Celts

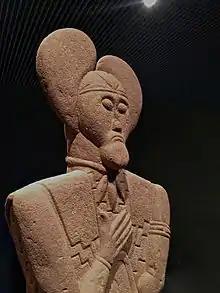
The Celtic "Prince of Glauberg", Germany, with a leaf crown, perhaps indicating a priest, .

Celts had a reputation as head hunters. Paul Jacobsthal says: "Amongst the Celts the human head was venerated above all else, since the head was to the Celt the soul, centre of the emotions as well as of life itself, a symbol of divinity and of the powers of the other-world." Writing in the first century BC, Greek historians Posidonius and Diodorus Siculus said Celtic warriors cut off the heads of enemies slain in battle, hung them from the necks of their horses, then nailed them up outside their homes. Strabo wrote in the same century that Celts embalmed the heads of their most esteemed enemies in cedar oil and put them on display. Roman historian Livy wrote that the Boii beheaded a defeated Roman general after the Battle of Silva Litana, covered his skull in gold, and used it as a ritual cup. Archaeologists have found evidence that heads were embalmed and displayed by the southern Gauls.